Western Pipe and Steel Company

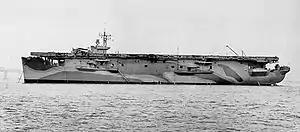
at anchor in San Francisco Bay on 13 November 1942

A number of warships built by Western Pipe & Steel distinguished themselves in wartime service. Perhaps the most notable of these was the escort carrier . One of the four escort carriers built by the company for service with the Royal Navy, "Fencer" was credited with the sinking of four German U-boats during the course of the war - "U-666" on 10 February 1944, "U-277" on 1 May, and "U-674" and "U-959" on the same day, 2 May 1944. "Fencer" also participated in Operation "Tungsten", the successful attack on the German battleship "Tirpitz" in April 1944.